Wilyakali

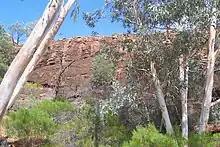

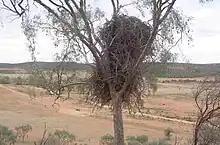

The Wilyakali are joint managers of the Mutawintji National Park, which is the first national park handed back to the believed traditional owners in NSW.